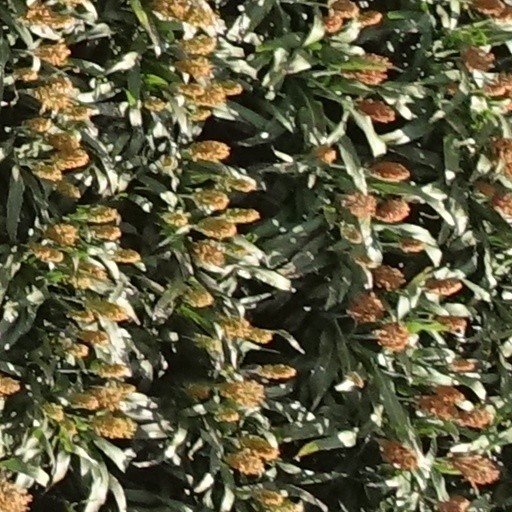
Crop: sorghum